Dawadmi

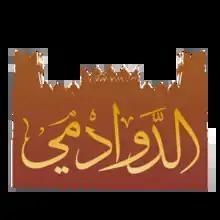
Al-Dawadmi written in Arabic

The name "Al-Dawadmi" is believed to be derived from the abundance of a particular type of tree called Al-Dawadim. This tree is known for its use in tanning processes. The name may have originated from the region's notable presence of samar and acacia trees, which produce a reddish substance reminiscent of blood. These trees are plentiful in the area, giving rise to the name associated with their abundance and the significance of their products.